British Columbia Civil Liberties Association

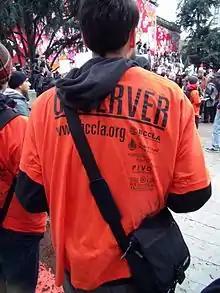
BC Civil Liberties Association legal observers outside Vancouver Art Gallery on February 12, 2010

In September 2009, the BCCLA, in partnership with Pivot Legal Society, announced the creation of its Olympic legal observer program, the first of its kind in Olympic history. The program trained 250 volunteers to observe and record security and police actions at the opening ceremonies and at major demonstrations outside sporting events and in Vancouver's Downtown Eastside during the 2010 Vancouver Winter Olympics. The impetus for the program was a concern that hosting the Olympics would cause Vancouver's homeless citizens to be displaced and free speech and protest rights to be interfered with. Volunteers were instructed to observe police and other security actions in a "neutral and professional manner" and to report possible right violations back to the BCCLA's volunteer lawyers who would then attempt, informally or through court action, to resolve matters. In an effort to familiarize officers with program, the Vancouver Police Department and RCMP Integrated Security Unit agreed to provide legal observer training to senior officers.